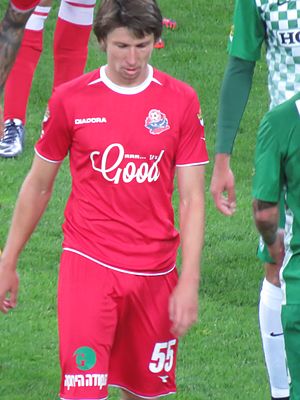
Dzmitry Baha
Dzmitry Baha er en hviderussisk fodboldspiller, der siden 2008 har spillet for BATE Borisovs førstehold.